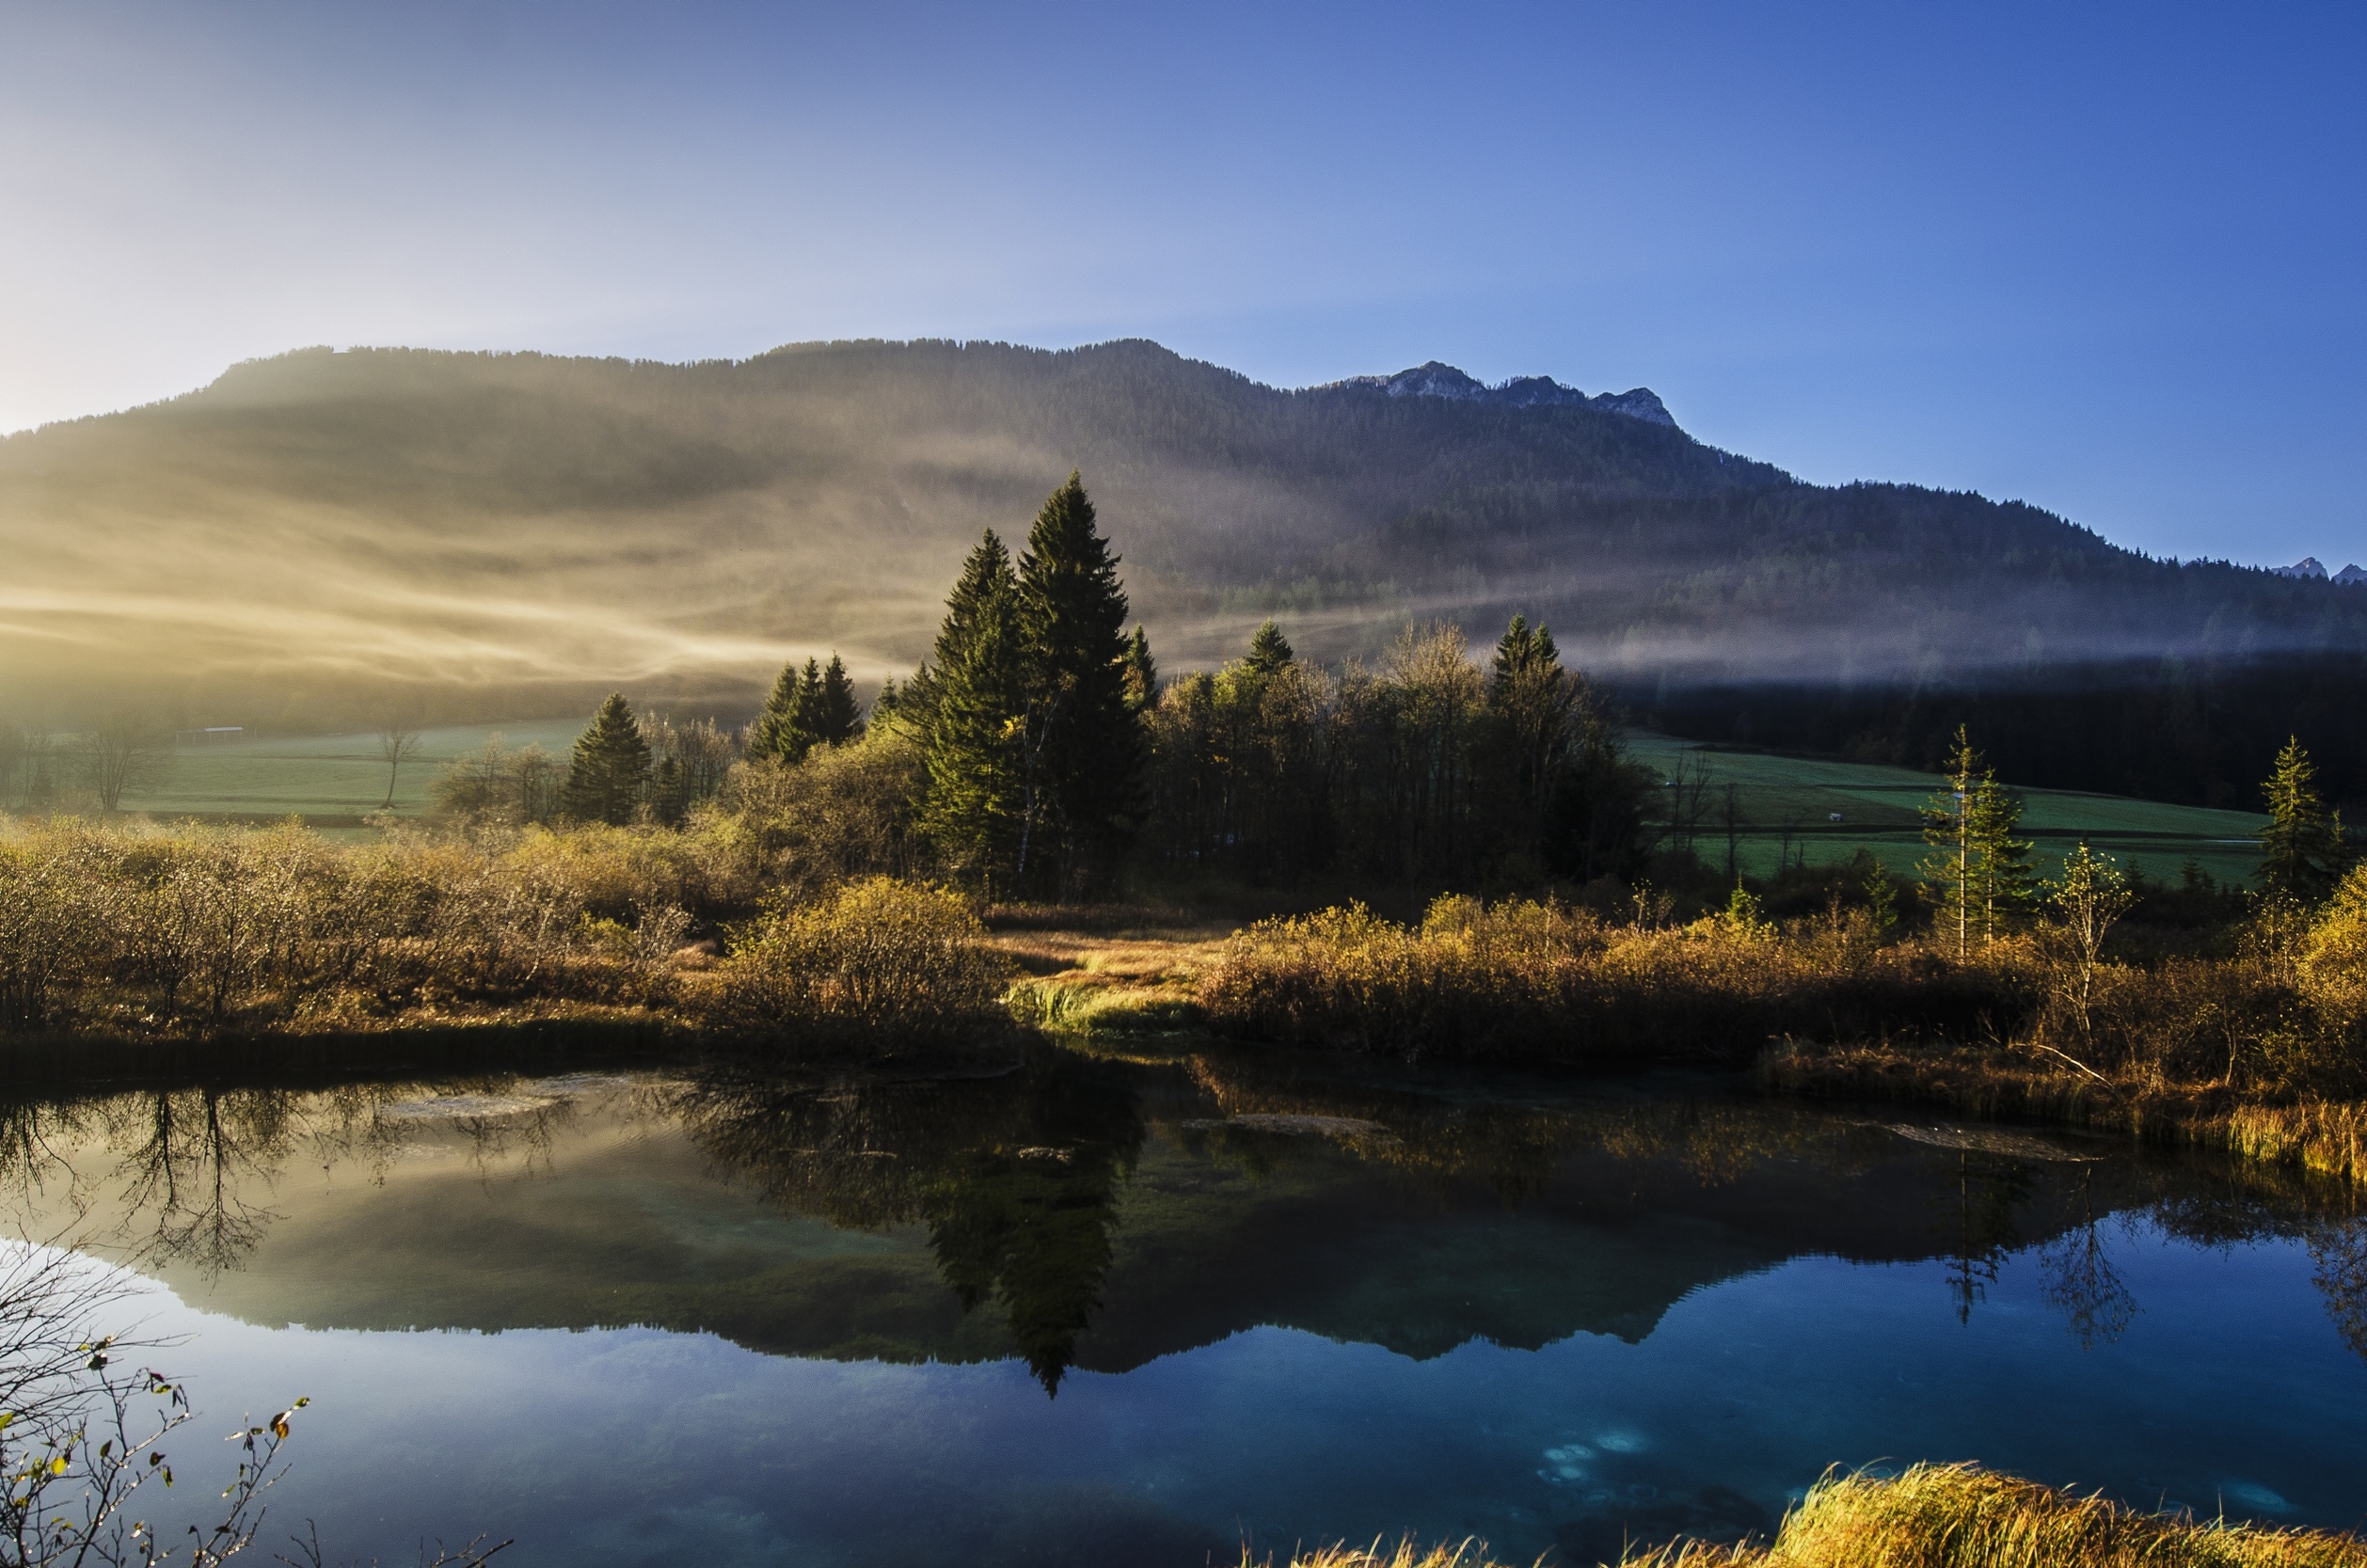
landscape, tree, water, nature, forest, outdoor, wilderness, mountain, light, cloud, fog, sunrise, mist, sunlight, morning, hill, lake, dawn, river, mountain range, summer, range, dusk, pond, clear, evening, reflection, autumn, weather, calm, reservoir, season, mirror, habitat, loch, rural area, natural environment, geographical feature, atmospheric phenomenon, mountainous landforms, computer wallpaper